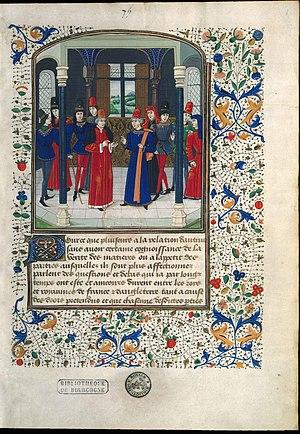
Le Maître de la Vraie Cronicque descoce désigne par convention un enlumineur actif entre les années 1460 et 1480 à Bruges. Il doit son nom à sa miniature dans un manuscrit consacré à l'histoire des relations entre la France et l'Angleterre et contenant une Chronique consacrée à l'histoire de l'Écosse. Il s'agit d'un très proche collaborateur de l'enlumineur Willem Vrelant et qui a perpétué l'activité de son atelier après sa mort.